Samuel Calvert (painter)

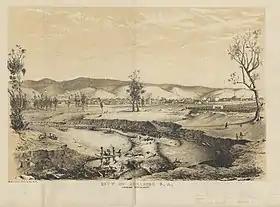
'City of Adelaide S.A. looking south-east' (tinted lithograph print) by Samuel Calvert, offered free to subscribers of the "Monthly Almanac".

In 1843 Calvert's older brothers, John and William, migrated to the colony of South Australia. In 1848, influenced by his brothers' immigration experience, Samuel Calvert resigned from his job as a clerk for the East India Company in London and sailed for Adelaide aboard the "Symmetry", arriving on 9 November 1848. He initially found employment at George Dehane's printery in King William Street. In February 1850 the first edition of the "Monthly Almanac and Illustrated Commentator" was published, with Calvert as a co-proprietor and providing illustrations for the periodical. The publication was described as "an experiment in light literature, purely of a local character" and an imitation of the English "Punch" magazine. Advertisements for the April 1850 edition of the "Monthly Almanac" offered a tinted lithograph print by Calvert, 'City of Adelaide S.A. looking south-east', "gratis to all persons paying five months' subscription in advance". The print featured a view of the River Torrens in the foreground, depicting a group of Aborigines fishing in the river, and a view of the early settlement of Adelaide and the Mount Lofty Ranges in the background. The "Monthly Almanac" was short-lived, its last edition being published in July 1850. By September 1850 Calvert had entered into partnership with Alfred Waddy; they conducted the Artists' Repository in King William Street, producing prints and maps and selling artists' supplies. By October they had enlarged their premises to incorporate a bookbinding service. As well as illustrative work for publications and art reproductions, Calvert produced wood engravings for billheads and advertisements.